Tunjungan Street

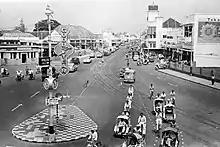
Tunjungan Street and its surrounding area in 1953

Though not located along Tunjungan Street, a prominent shopping mall, Tunjungan Plaza, is also located adjacent to the street. The street was also a witness to the famous Yamato Hotel incident which eventually culminated in the Battle of Surabaya during the early months of the Indonesian National Revolution.